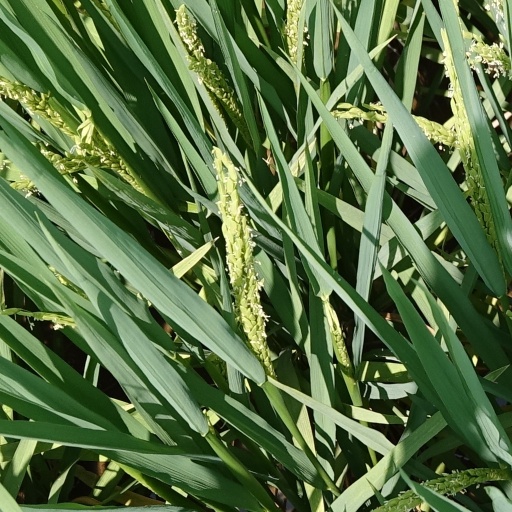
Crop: rice